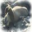
Label: seal